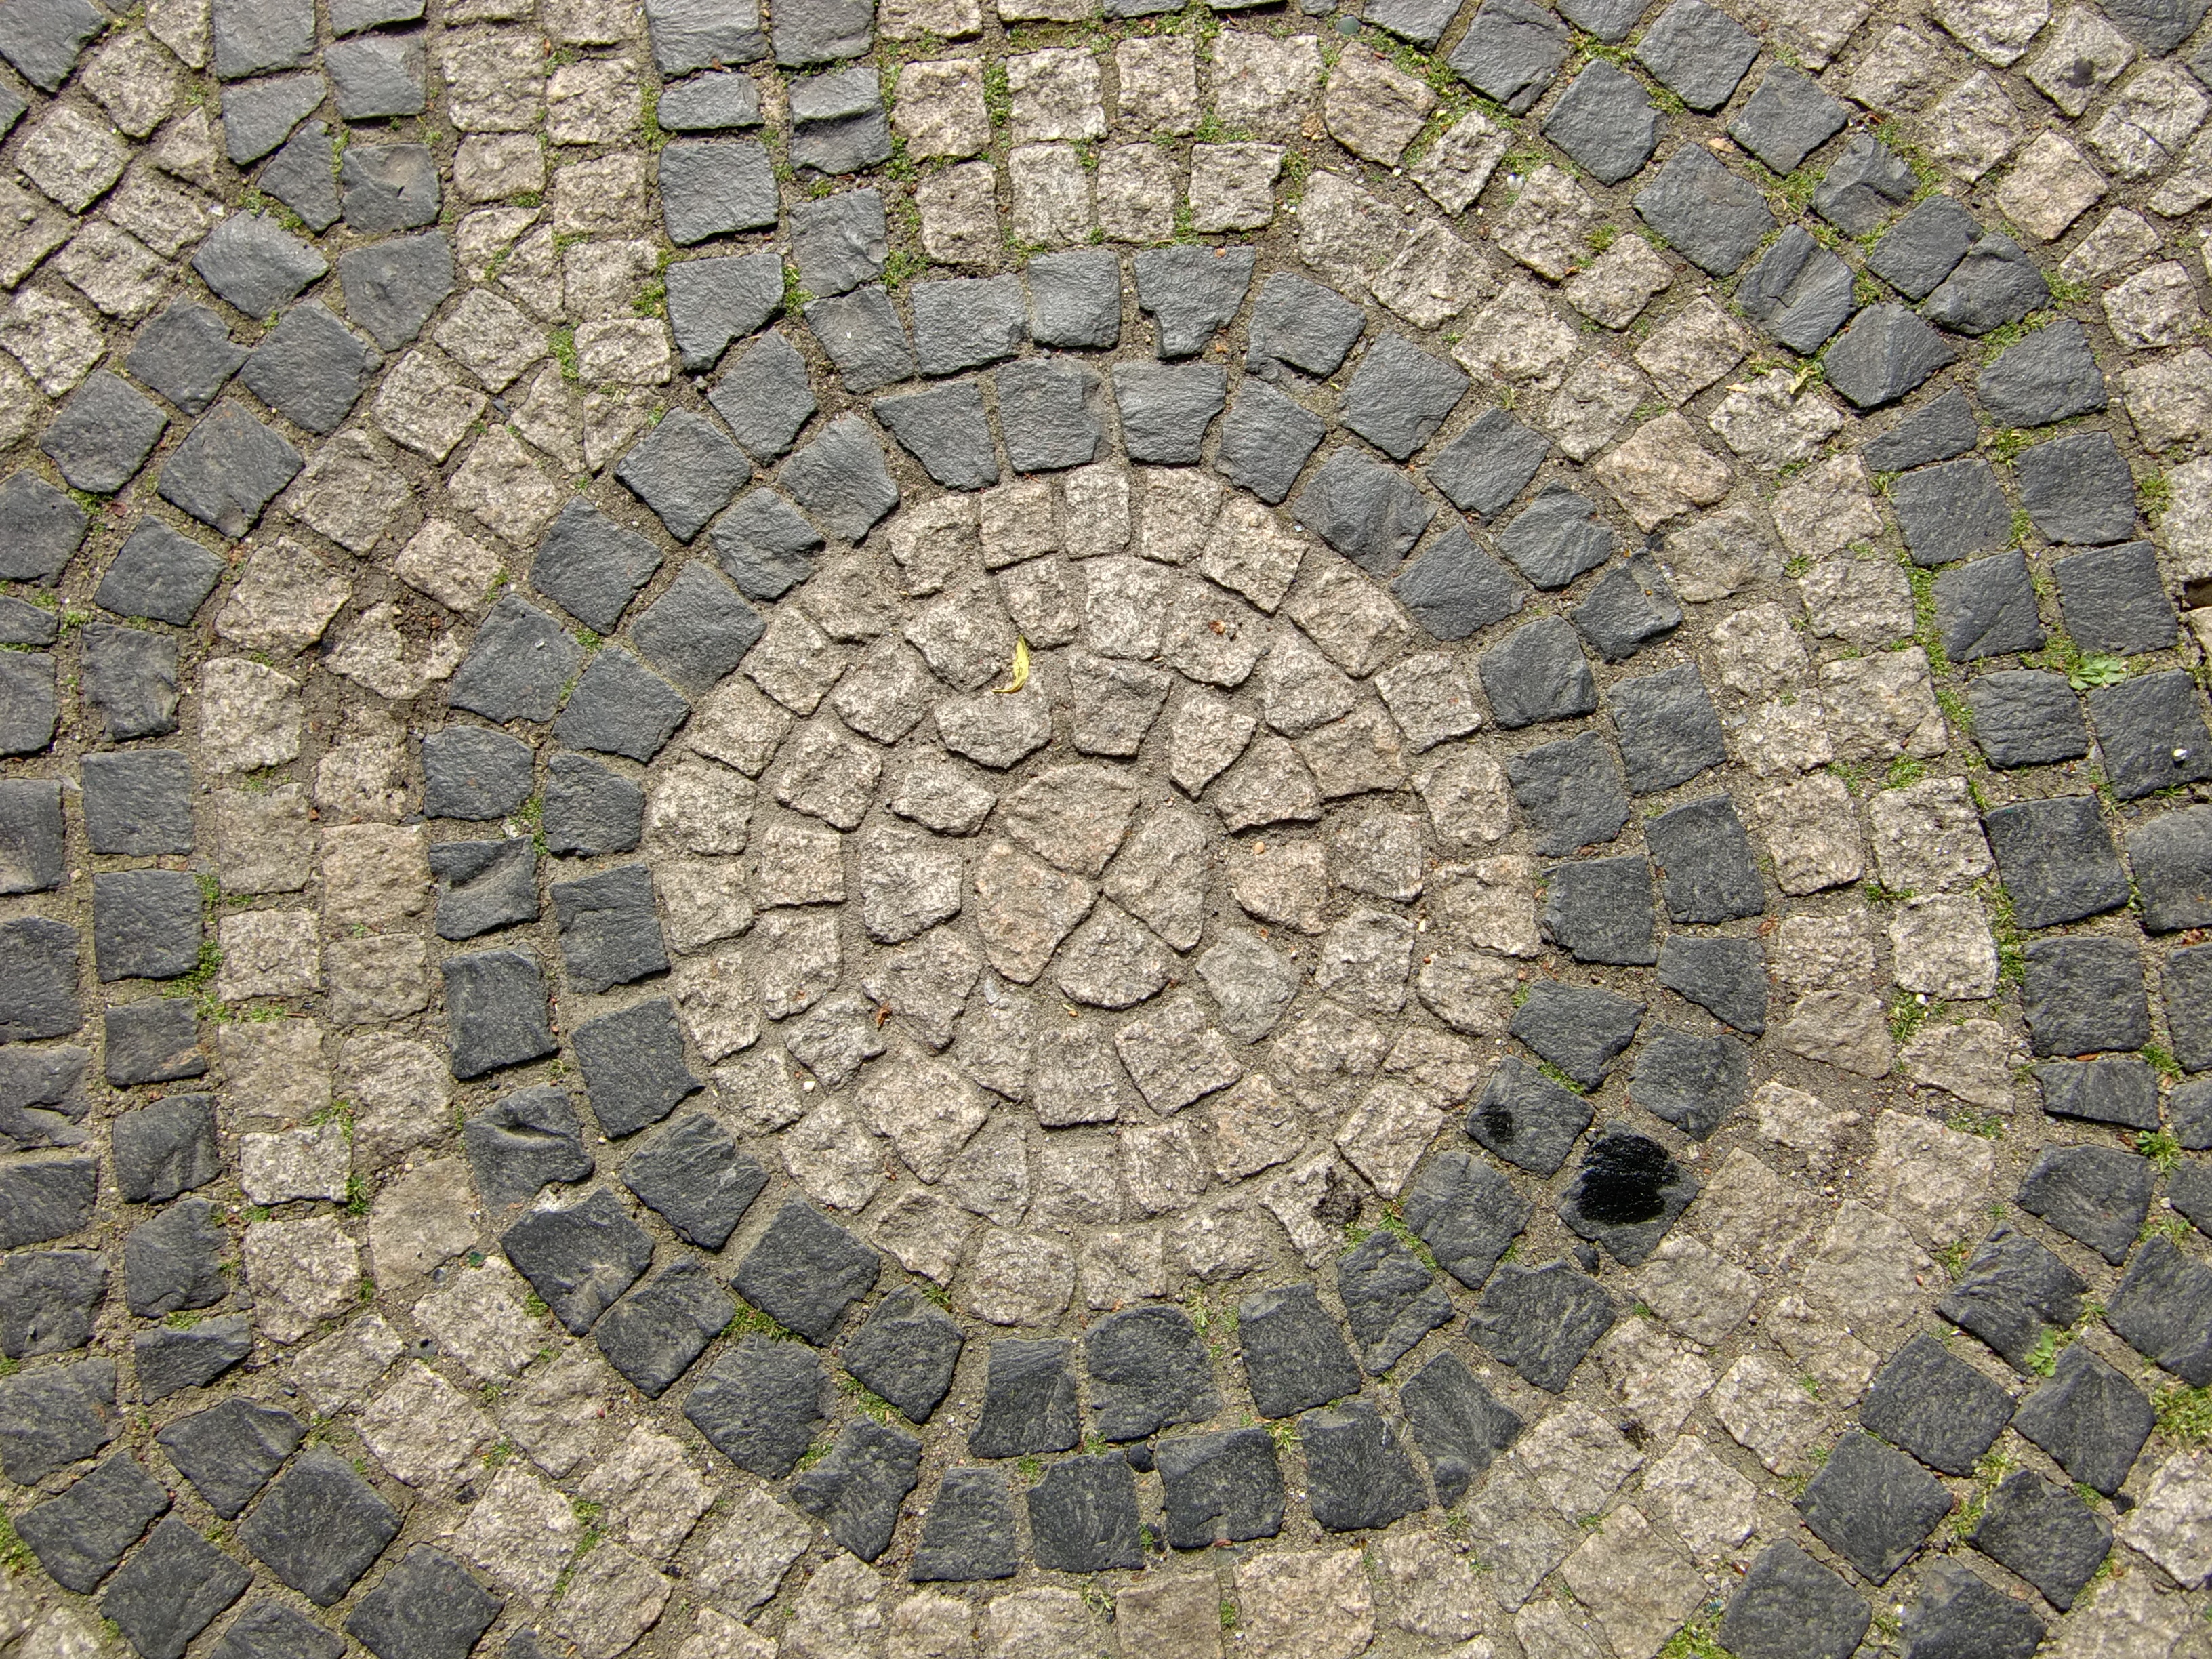
road, ground, cobblestone, pavement, walkway, pattern, soil, circle, patch, stones, art, away, cobblestones, paving stones, paved, flooring, road surface, outdoor structure